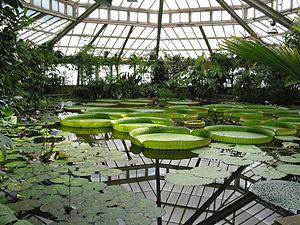
Meise (Belgique), Jardin National Botanique de Belgique - Palais des Plantes - Serre Victoria.
Le Jardin botanique de Chenshan a été construit lors de la réalisation de l'Exposition universelle de 2010 à Shanghai, dans le district de Songjiang. Il fut inauguré le 26 avril 2010 et accueillit 1,2 million de visiteurs l'année suivante. Le site a entièrement ouvert ses portes au grand public le 23 janvier 2011.
Victoria amazonica, la Victoria d'Amazonie ou Nénuphar géant, est une espèce végétale annuelle de la famille des Nymphaeaceae. Ce nénuphar d'Amérique du Sud possède les plus grandes feuilles au monde parmi les espèces aquatiques. Cette plante développe en effet des feuilles circulaires qui peuvent très rapidement atteindre 3 mètres de diamètre, flottant solidement à la surface des eaux calmes grâce à la structure géométrique des nervures, et dont les bords relevés leur permettent de repousser les autres plantes, de façon à capter un maximum de lumière. Les feuilles servent ainsi de support à plusieurs espèces d'oiseaux qui les utilisent comme plateforme pour pêcher, de même qu'à différents reptiles qui vont y prendre leur « bain de soleil ». En horticulture, cette espèce spectaculaire est très appréciée, bien qu'elle soit délicate à cultiver loin de l'équateur et ne pousse alors que dans des serres spécialement aménagées.
Le Jardin botanique de Meise, avant 2014 Jardin botanique national de Belgique, est situé à cheval sur les communes de Meise et de Wemmel, à une dizaine de kilomètres du centre de Bruxelles. Il est l'un des plus grands jardins de plantes dans le monde. Il a succédé au Jardin botanique de Bruxelles créé en 1826 dans la commune bruxelloise de Saint-Josse-ten-Noode. Il est installé dans un domaine d'une étendue de 92 hectares, depuis la désaffectation de son ancienne implantation laquelle abrite désormais le Centre culturel "le Botanique". Ce nouveau domaine est constitué du domaine du château de Bouchout et du domaine du château de Meise, aujourd'hui détruit dont ne subsiste que l’orangerie.